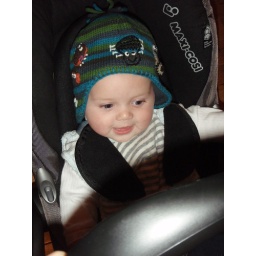
Cameron in his car seat